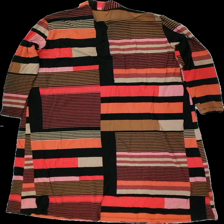
View: back
Type: Dress
Category: Ladies
Brand: Masai
Colors: Multicolor, Red, Orange, Black
Material: 100% viskos
Pattern: Other
Cut: V-collar
Size: M
Season: All
Damage: lite nopprigt
Damage location: middle center
Price range: 50-100
Recommended usage: Reuse
Description: lång klänning med mönster
Comment: urtvättad